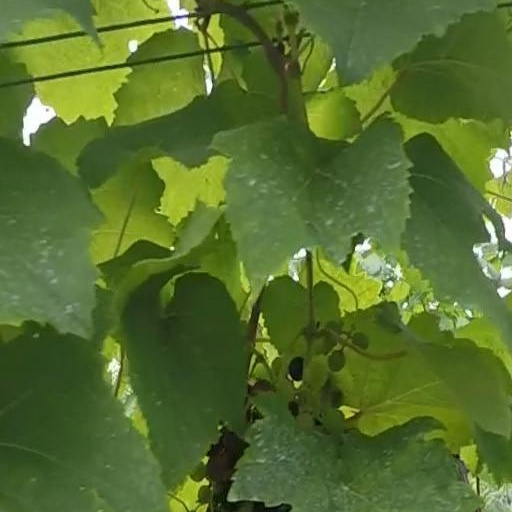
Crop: grape